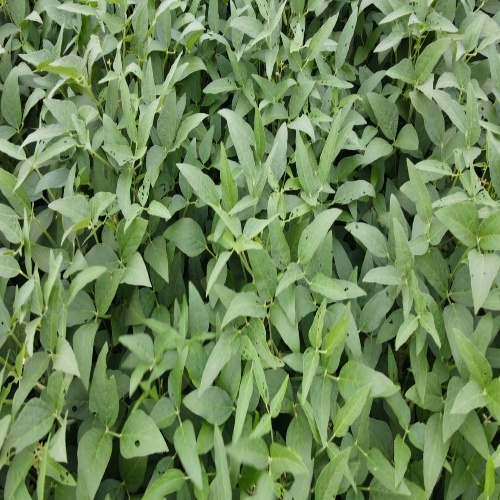
Label: Diabrotica_speciosa